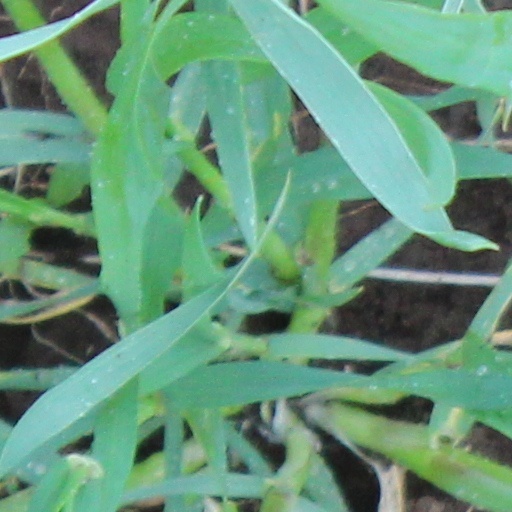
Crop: wheat